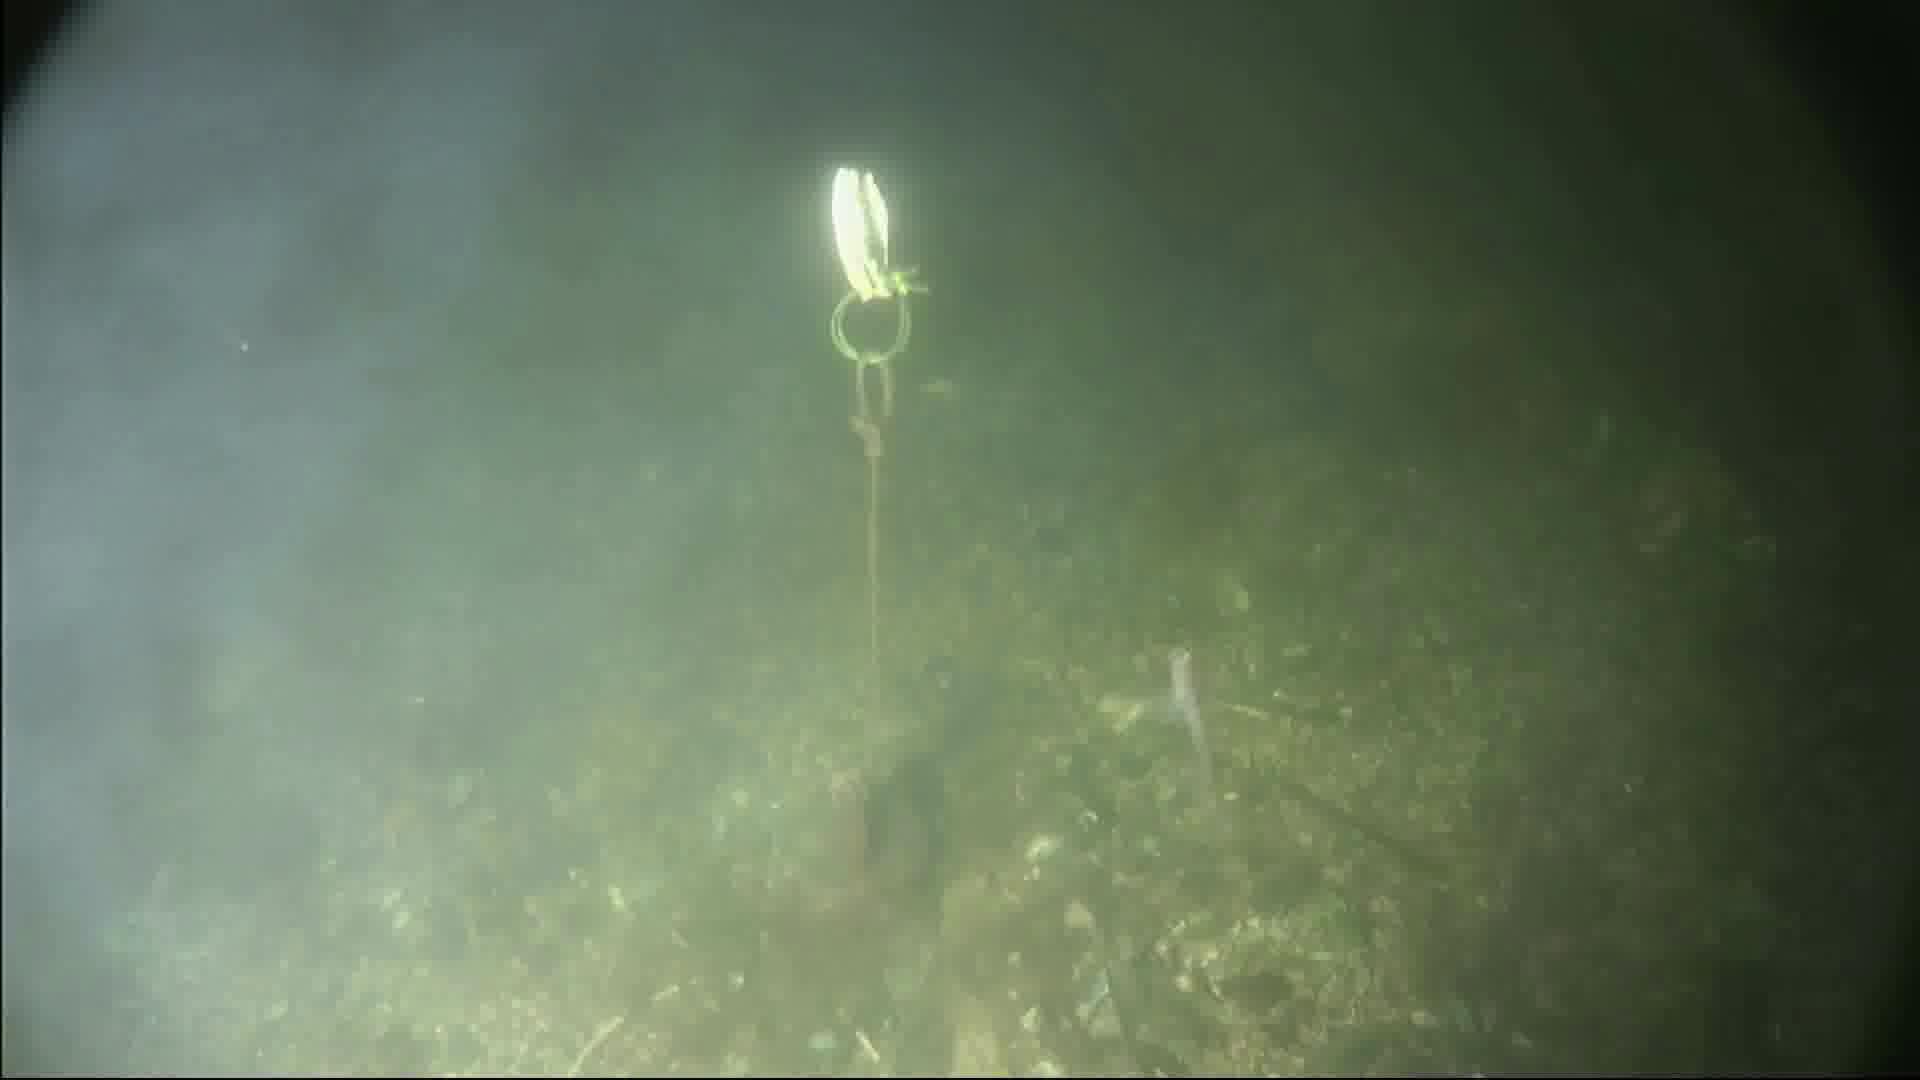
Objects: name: small_fish
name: crab